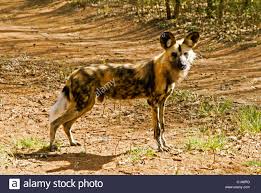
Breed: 211-n000025-African_hunting_dog